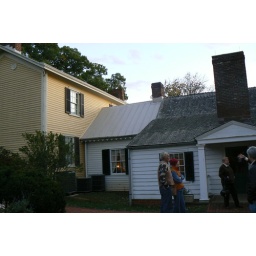
Ash Lawn/Highland, James Monroe's Home: Original home is the white building, yellow added in 19th century